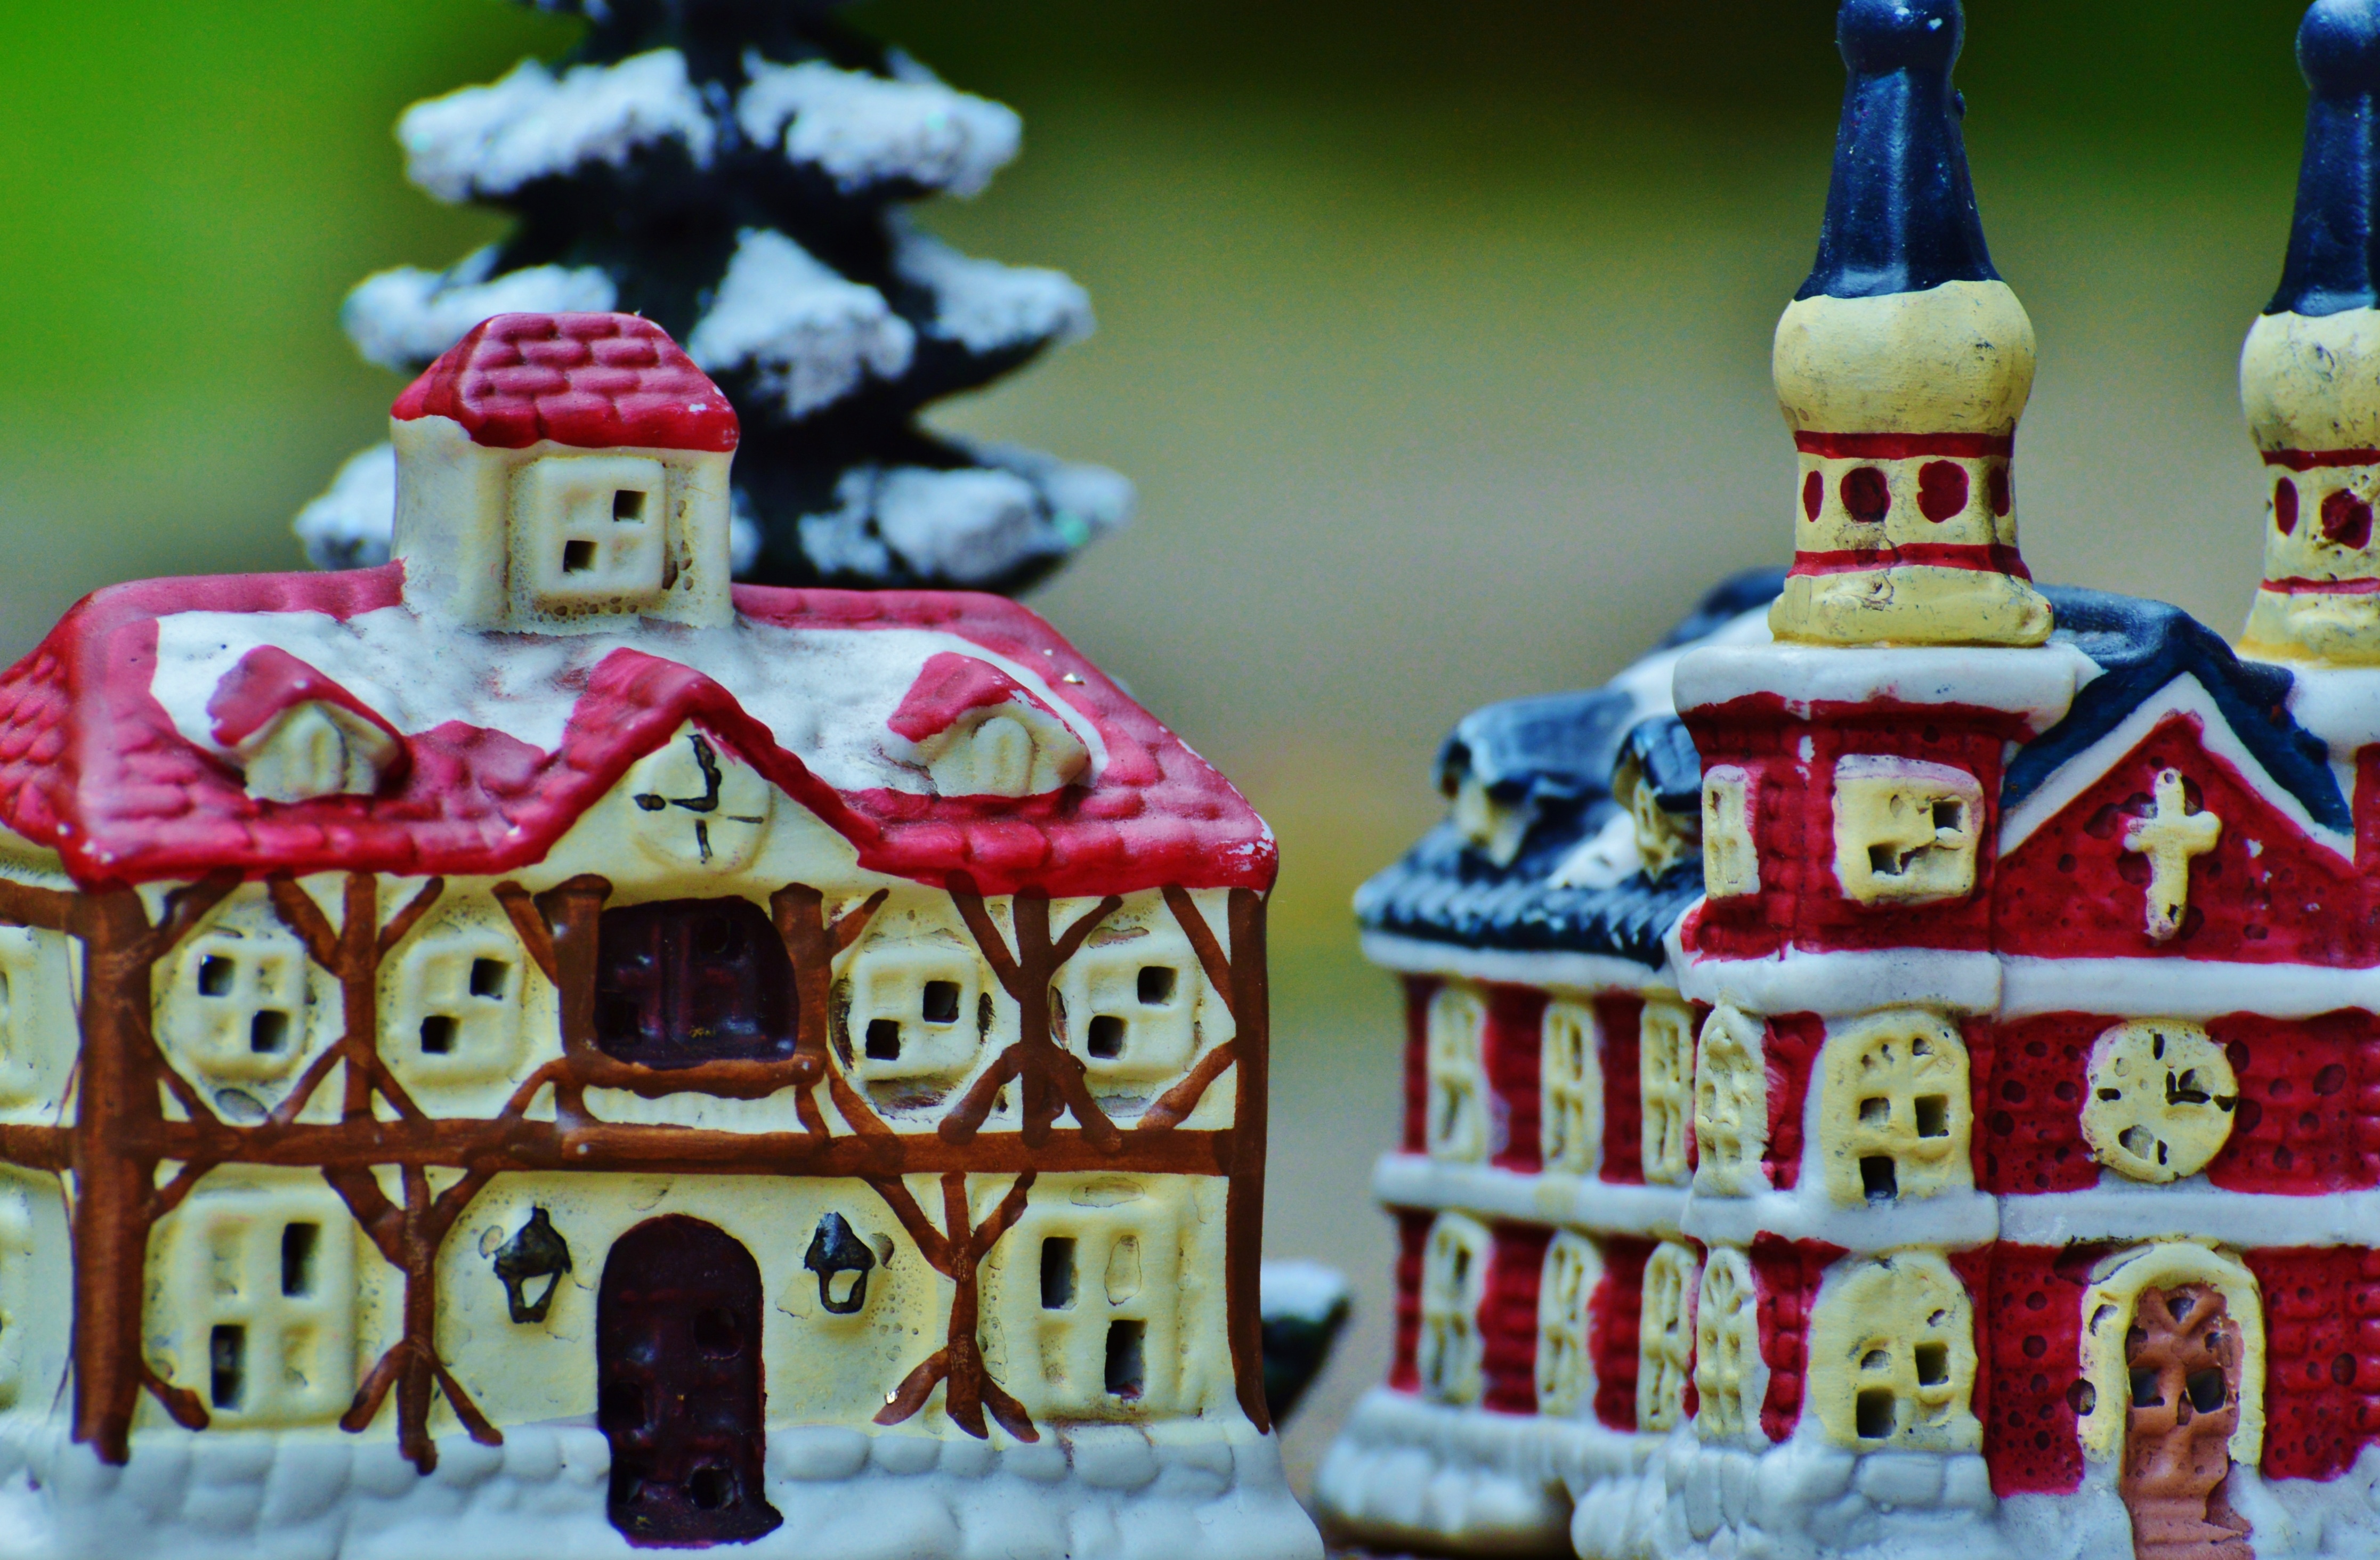
winter, decoration, food, church, christmas, dessert, toy, christmas tree, celebrate, advent, christmas decoration, gifts, festival, figure, contemplative, funny, december, santa claus, nicholas, gingerbread house, christmas village